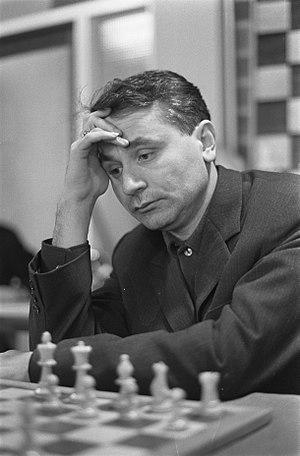
Dragoljub Čirić est un joueur d'échecs yougoslave puis serbe né le 12 novembre 1935 à Novi Sad, et mort le 16 août 2014. Grand maître international en 1965, il remporta le tournoi d'échecs de Reggio Emilia en 1966-1967 et participa à l'olympiade d'échecs de 1966 à La Havane et à l'olympiade d'échecs de 1968 à Lugano.